Music of Chile

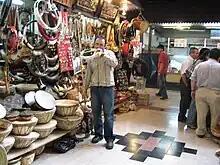
Market stall selling "trutrucas" and "kultrunes" along with other Mapuche craft items (individual is playing a "trutruca")

Trutruca, or trutruka: a kind of trumpet, straight or spiral-shaped, made of colihue wood (Chusquea culeou) with a terminal or lateral mouthpiece and a cattle horn to amplify the sound.